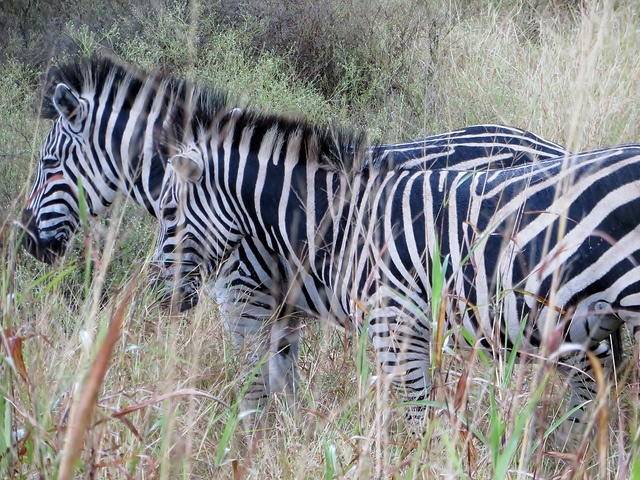
A pair of zebra grazing in the bush.
Two zebras walking through a field in tall grass.
Two zebra standing next to each other in dry grass covered field.
Two zebras standing next to each other in tall grass.
two zebras standing around in some tall grass